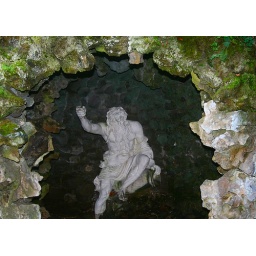
Stourhead's grotto. A dark, underworld kingdom dominated by pools of water and a rather stern-looking river god.